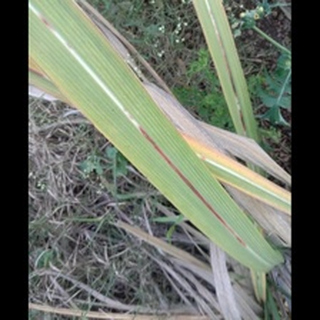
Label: sugarcane_red_rot